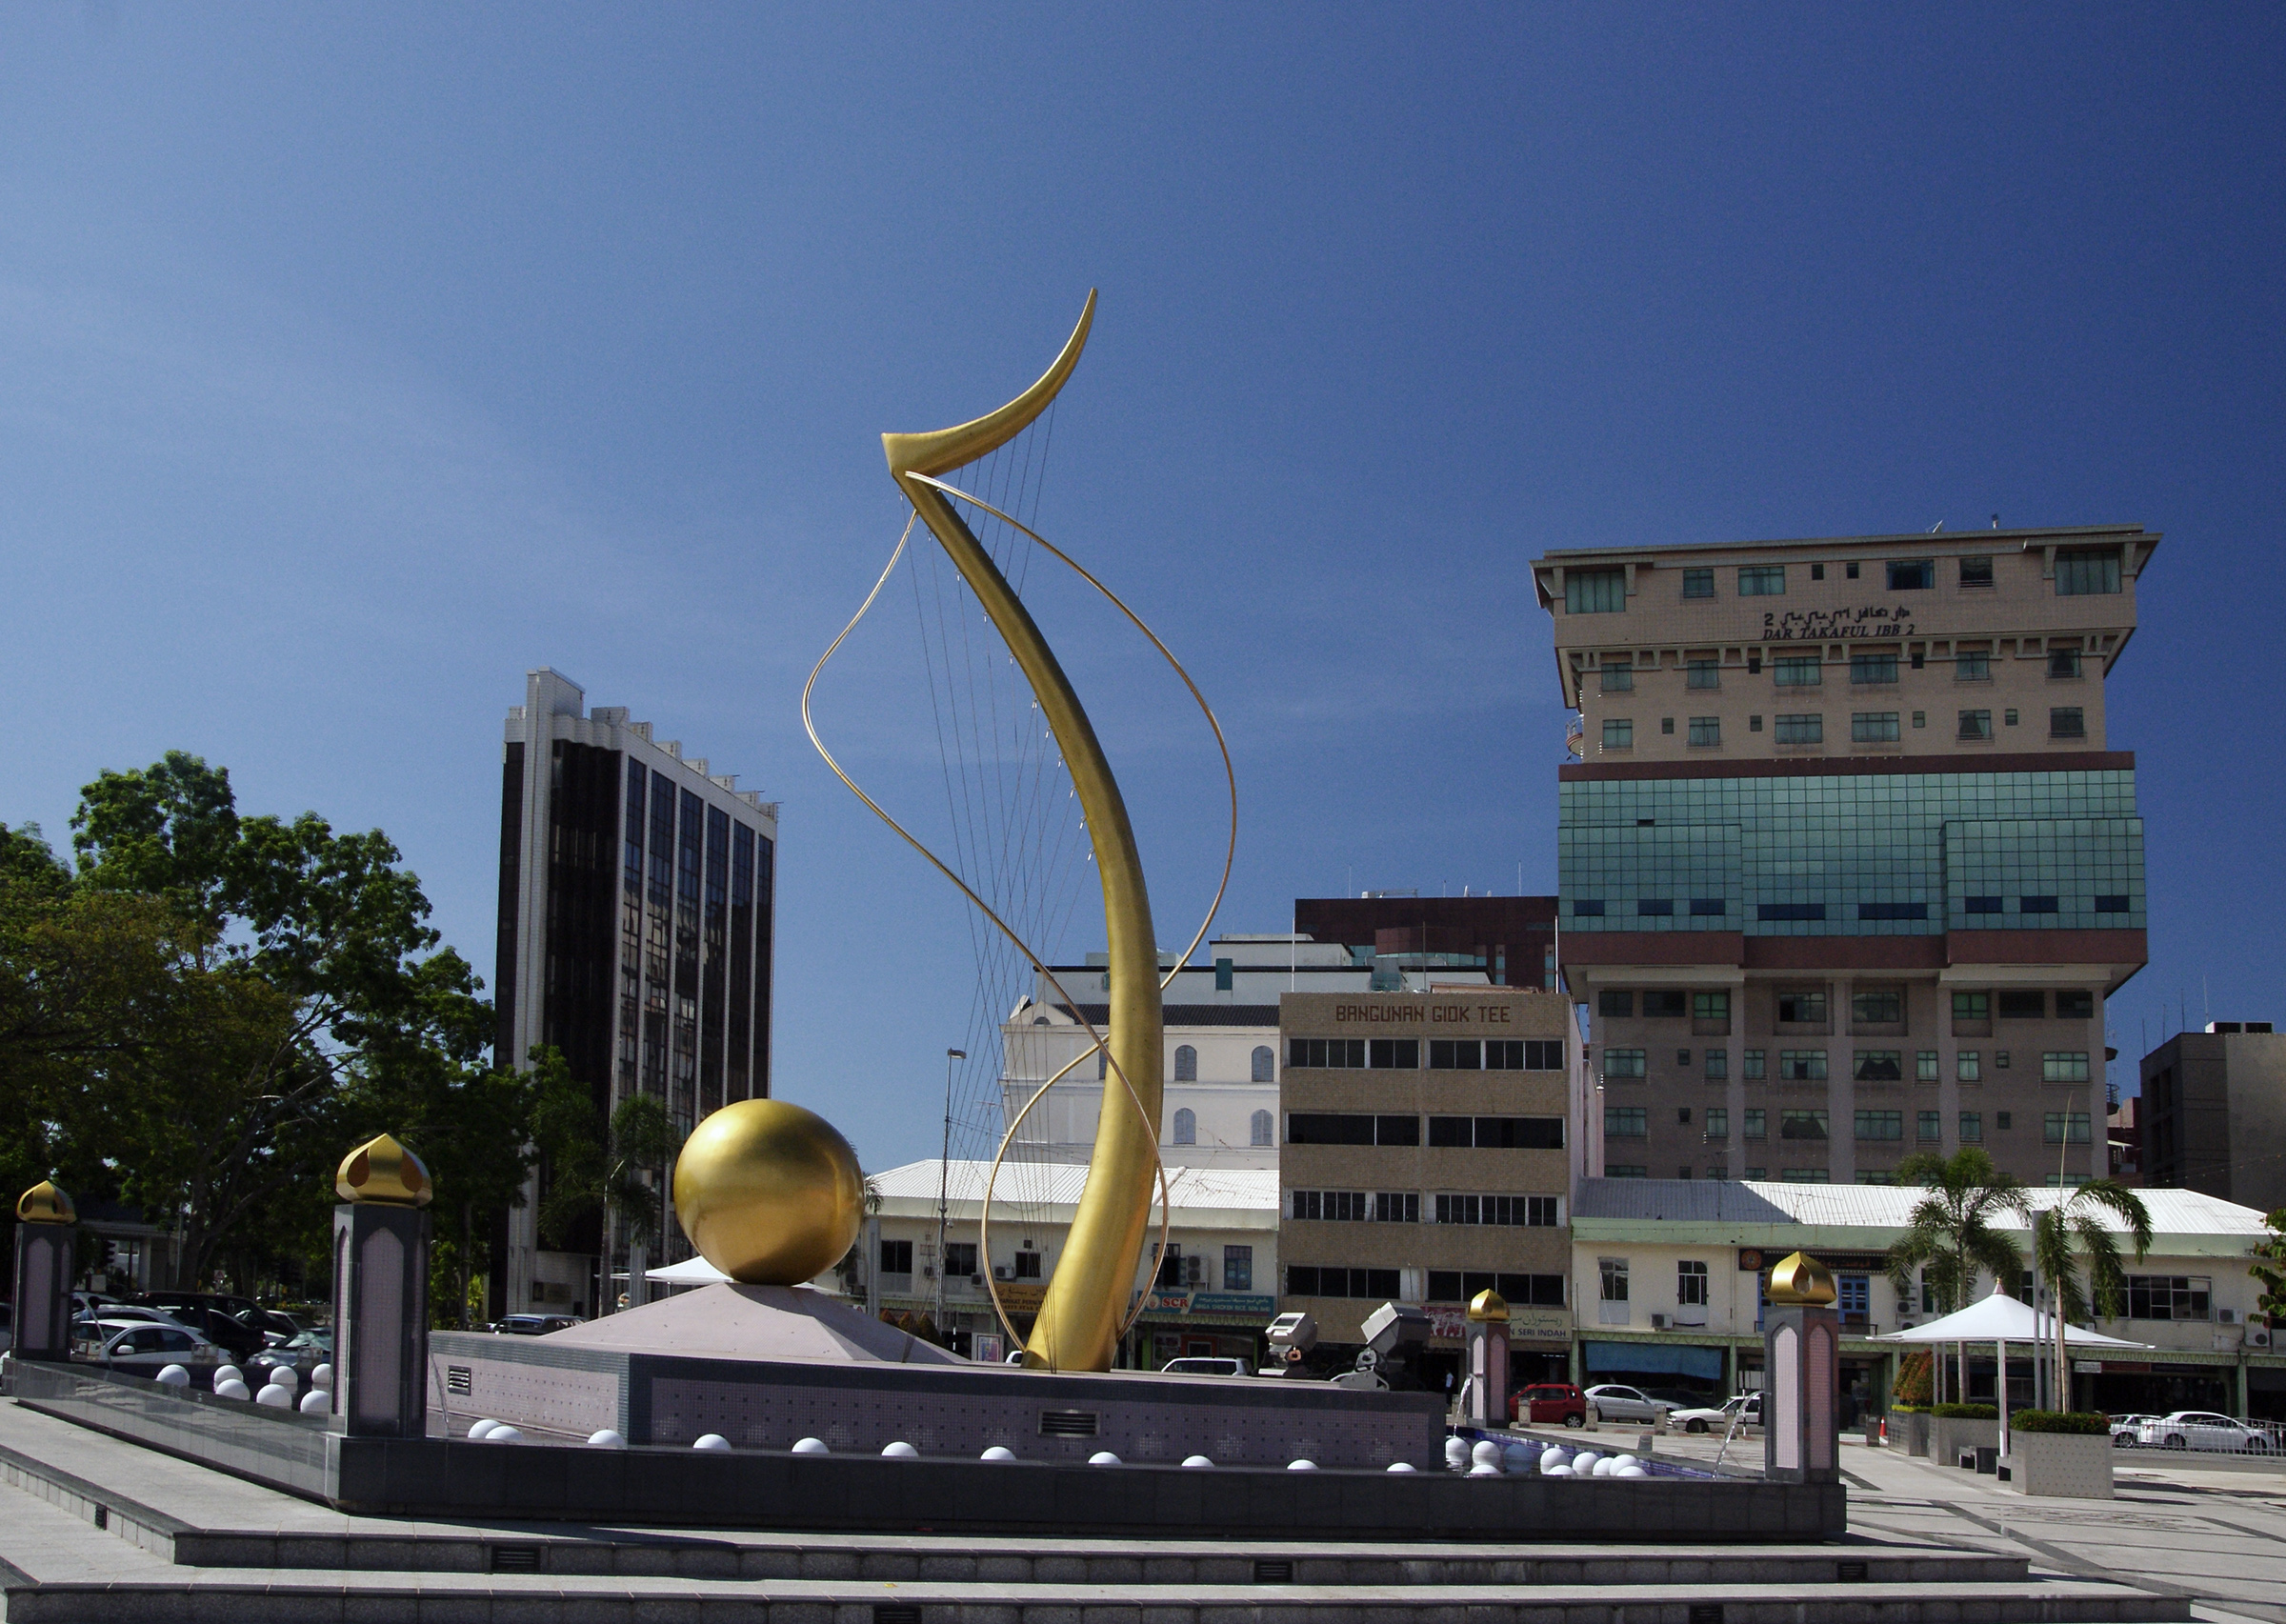
architecture, structure, city, downtown, vehicle, tower, landmark, lighting, stadium, town square, brunei, bruneisightseeing, bandarseribegawan, bruneiheritagetour, sport venue